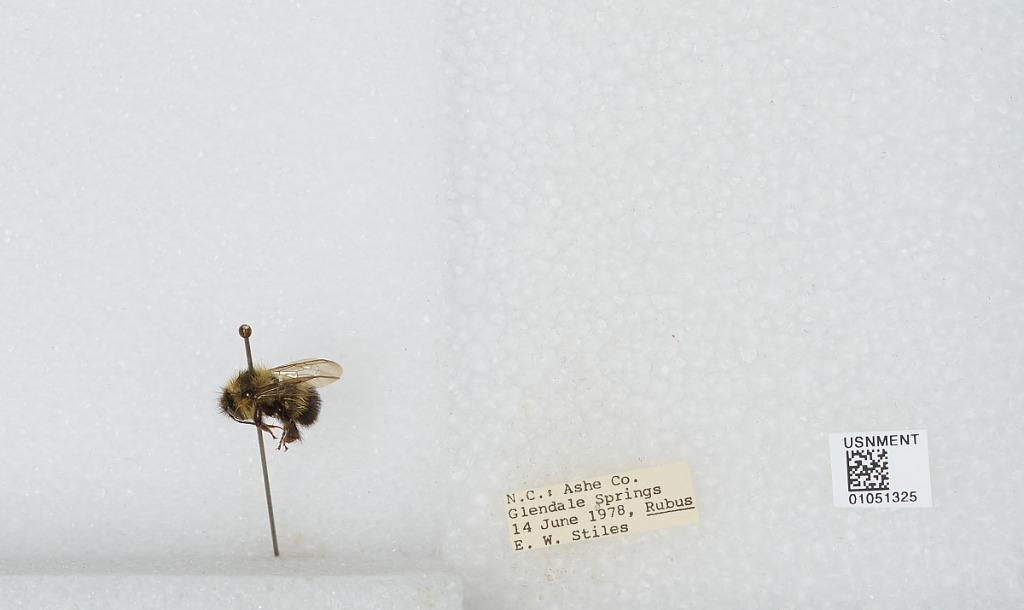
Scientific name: Bombus sp.
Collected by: E. Stiles
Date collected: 1978-6-14
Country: United States
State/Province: North Carolina
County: Ashe
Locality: Glendale Springs
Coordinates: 36.3451, -81.3804